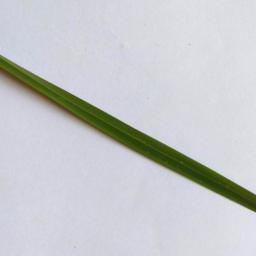
Label: Rice___Healthy